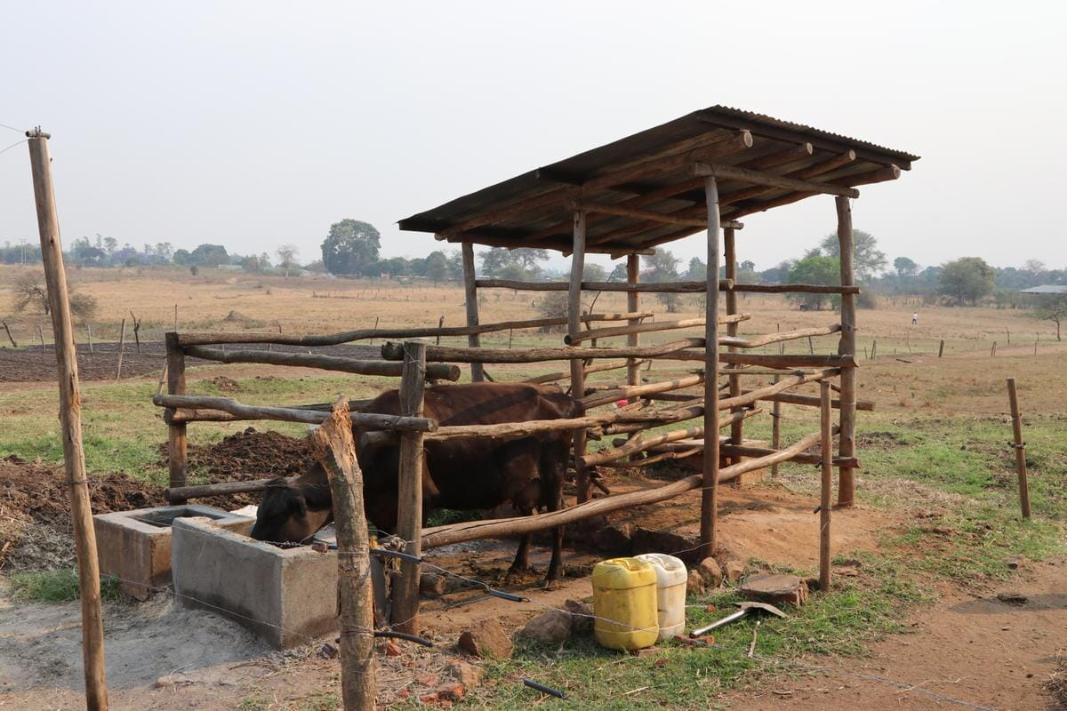
 Ng'ombe anaonekana akiwa anakunywa maji. Hapo kando kuna vibuyu viwili vya maji  moja ya rangi ya manjano nyingine nyeupe. Pia kuna nyasi ambayo inaonekana kuwa inakaukakauka kwa umbali ukitazama na miti pia.